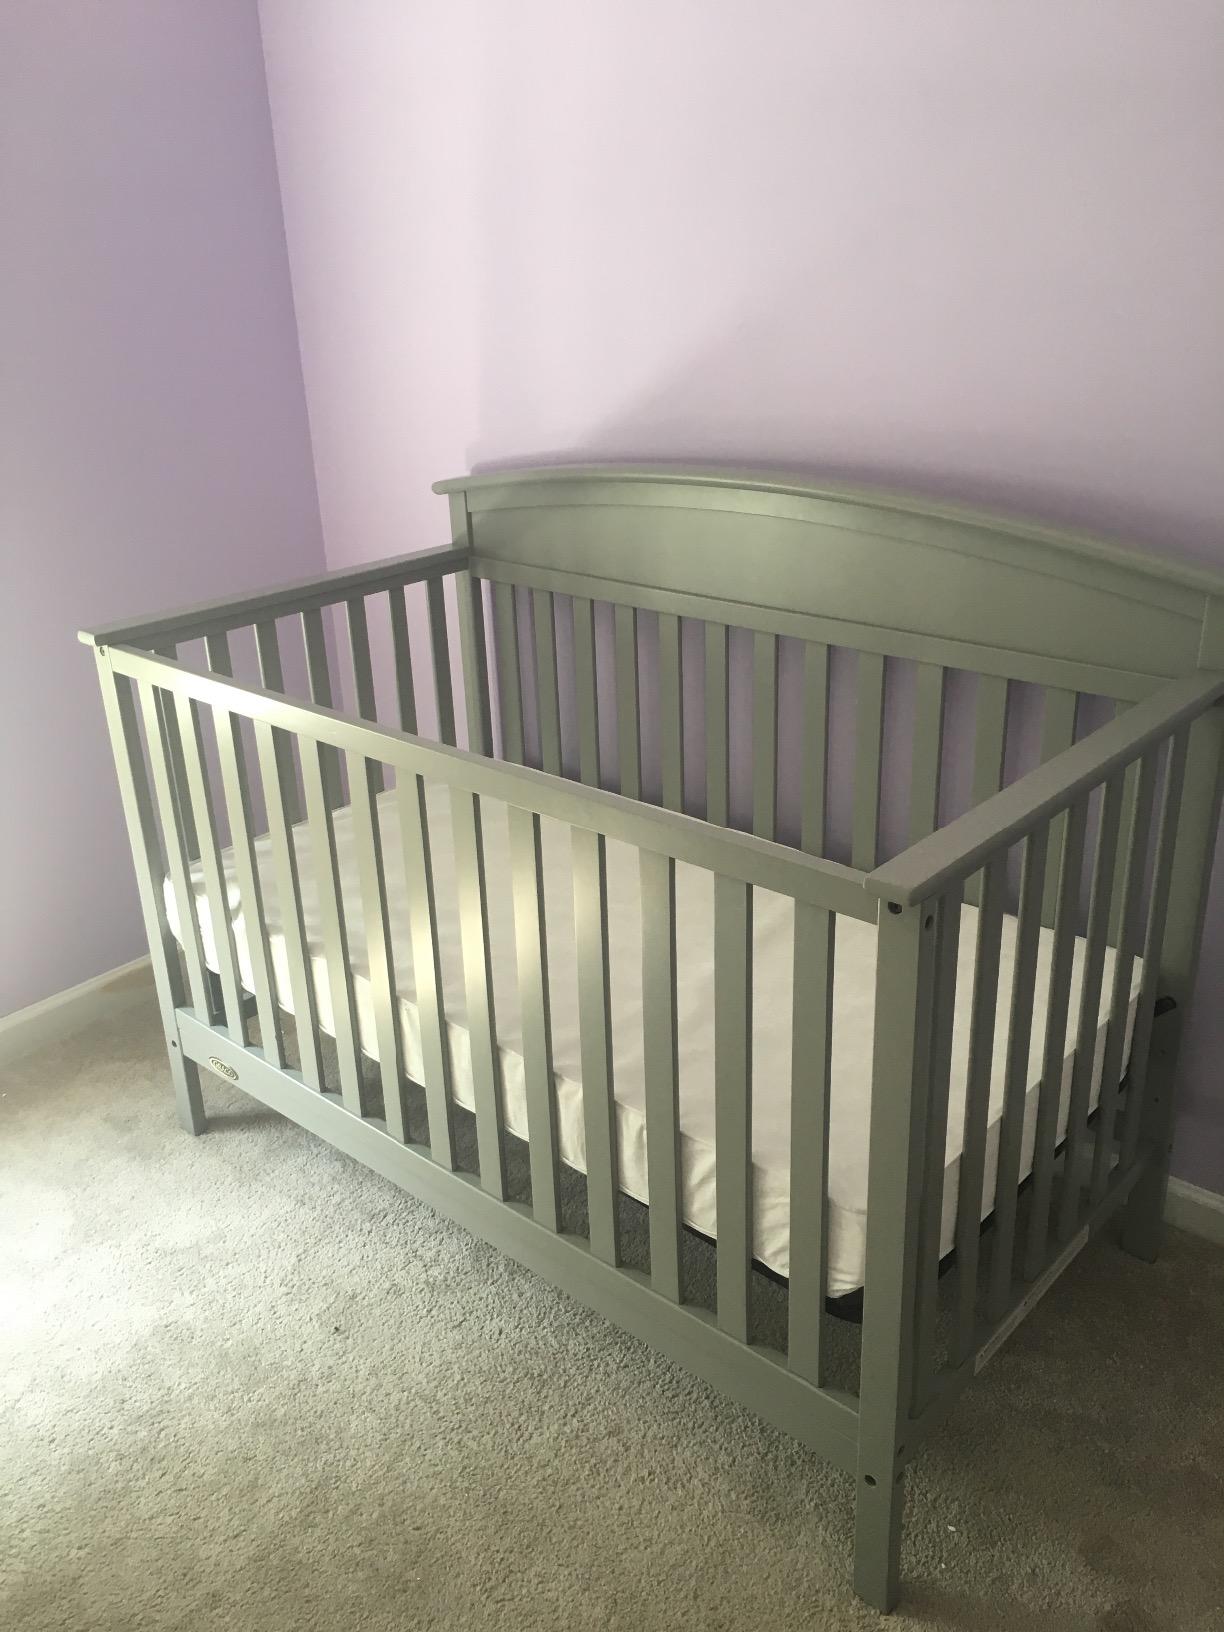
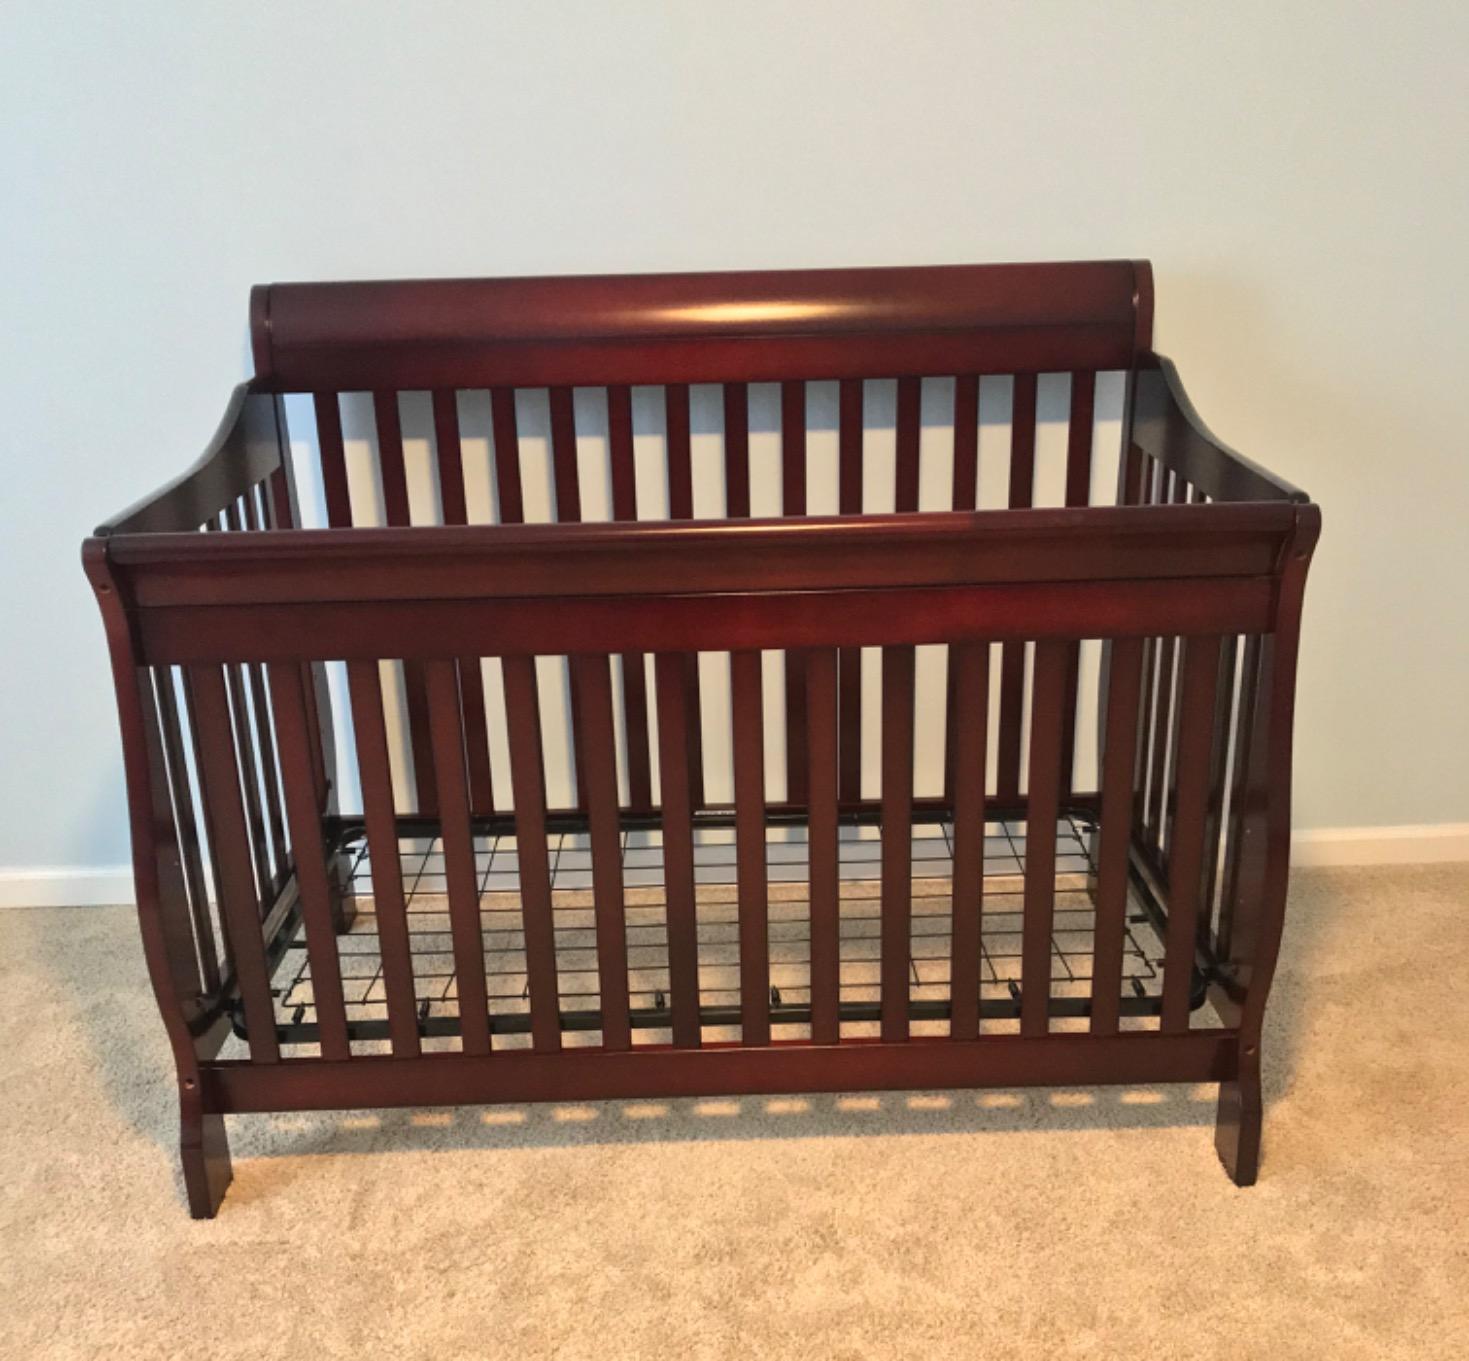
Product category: products_crib
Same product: no